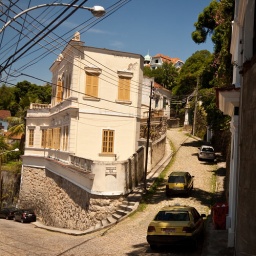
you have a good idea of the slope by comparing the size of the car below the house versus the taxi passing.